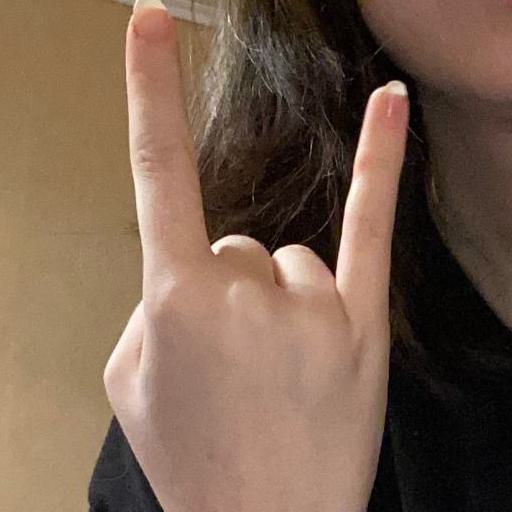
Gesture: rock